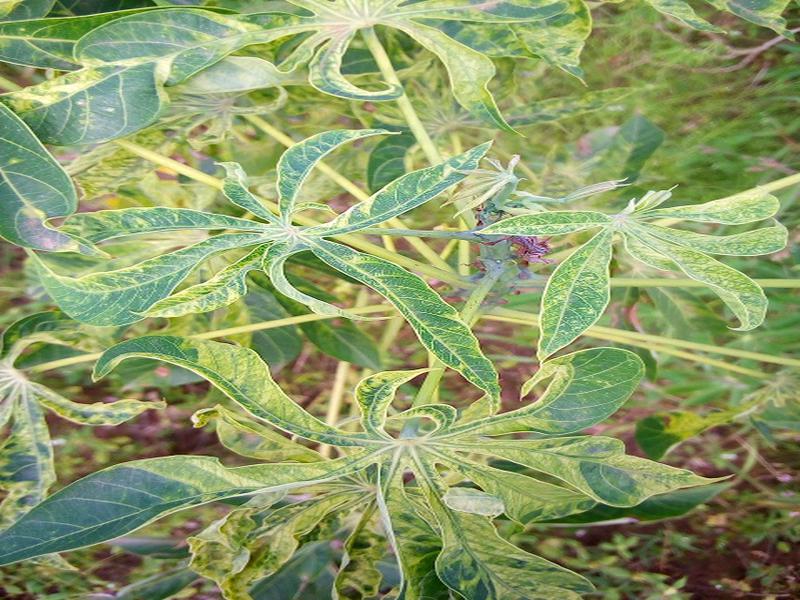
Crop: cassava
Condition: mosaic_disease